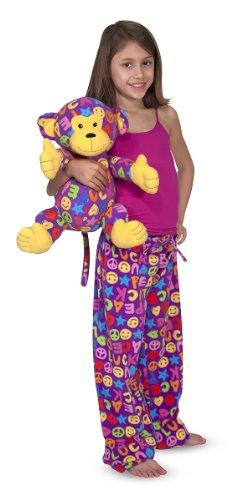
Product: Melissa & Doug Ricky Lounge Pants
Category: Toys & Games | Dress Up & Pretend Play | Costumes
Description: Fleece pants for sleepwear or just for hanging out.
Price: $19.93 - $29.99